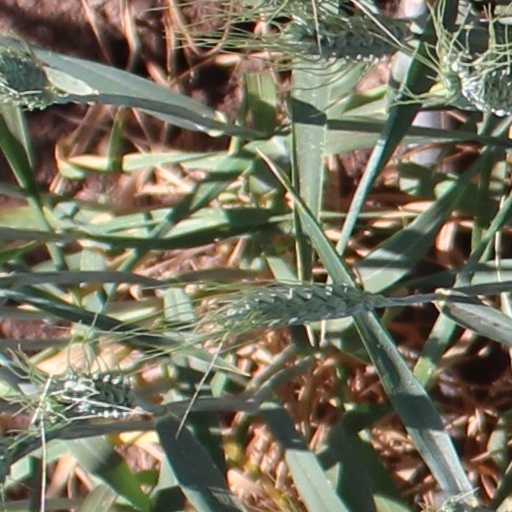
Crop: wheat